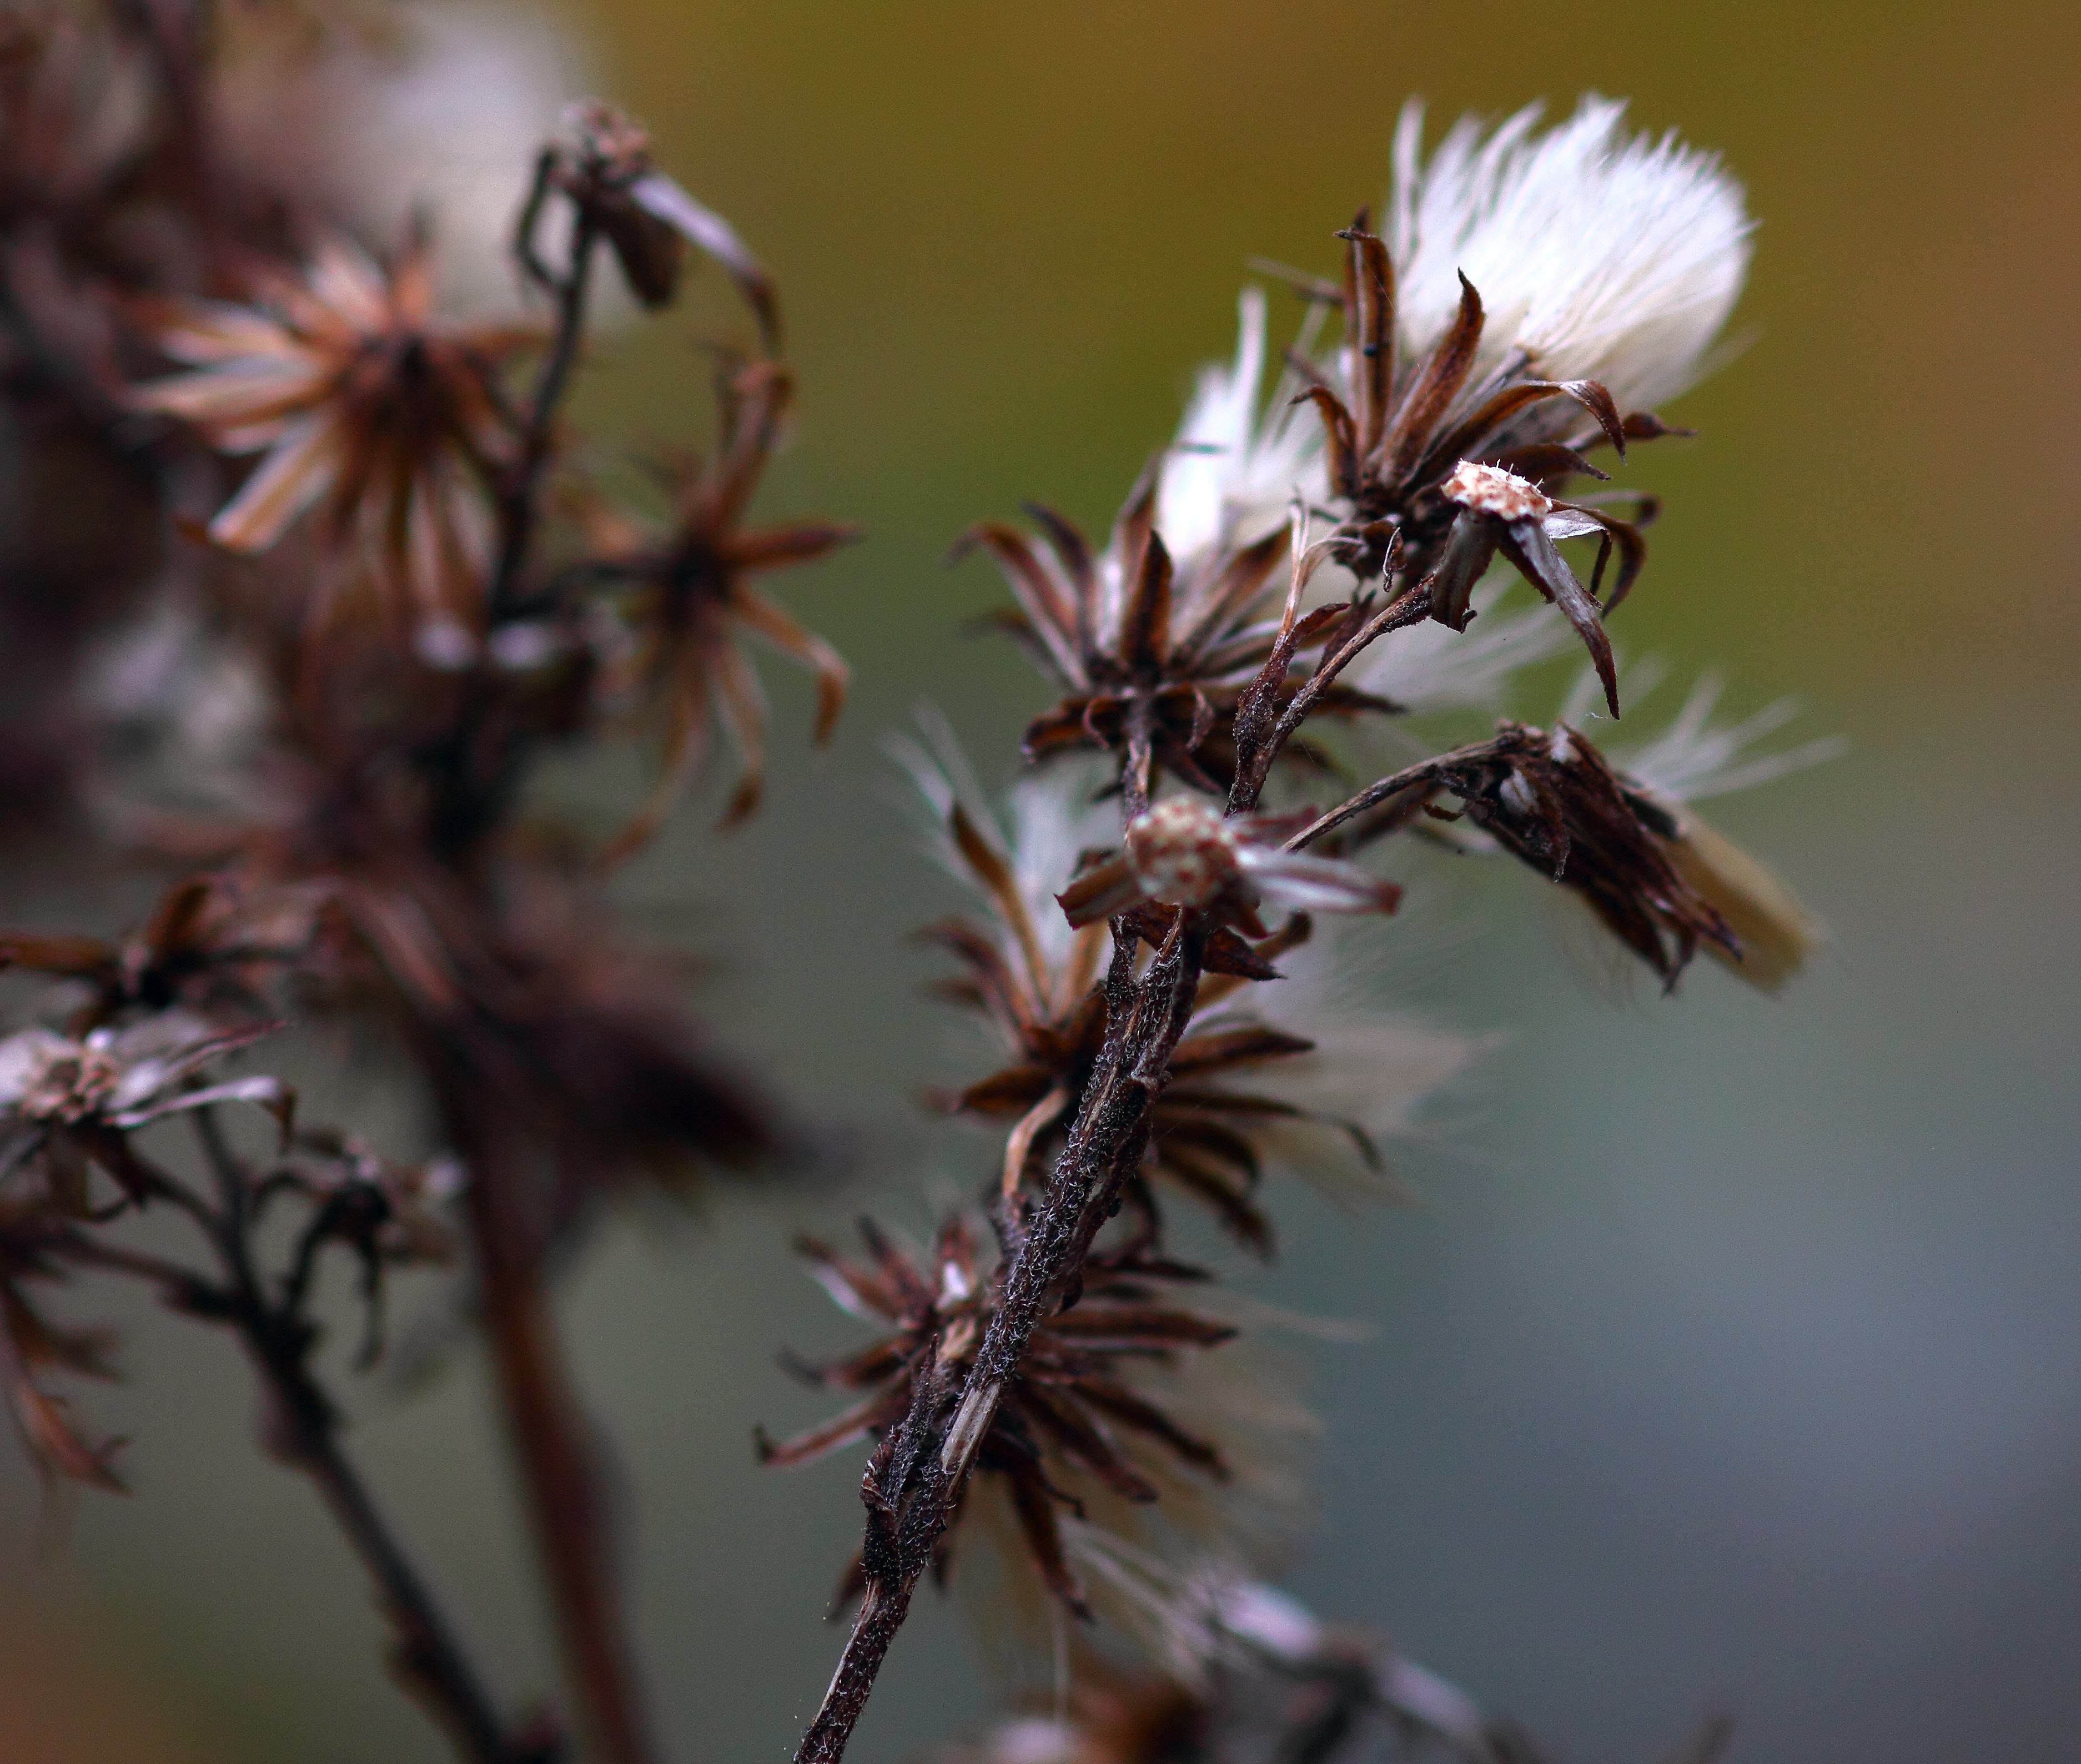
tree, nature, branch, blossom, plant, photography, leaf, flower, petal, spring, macro, botany, flora, fauna, twig, wildflower, flowers, close up, 100mm, flores, galicia, pontevedra, espana, ggl1, gaby1, canoneos550d, cotobade, sendeirodesanxurso, macro photography, pontevedragaliciaespa a, flowering plant, plant stem, land plant, thorns spines and prickles